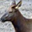
Label: deer